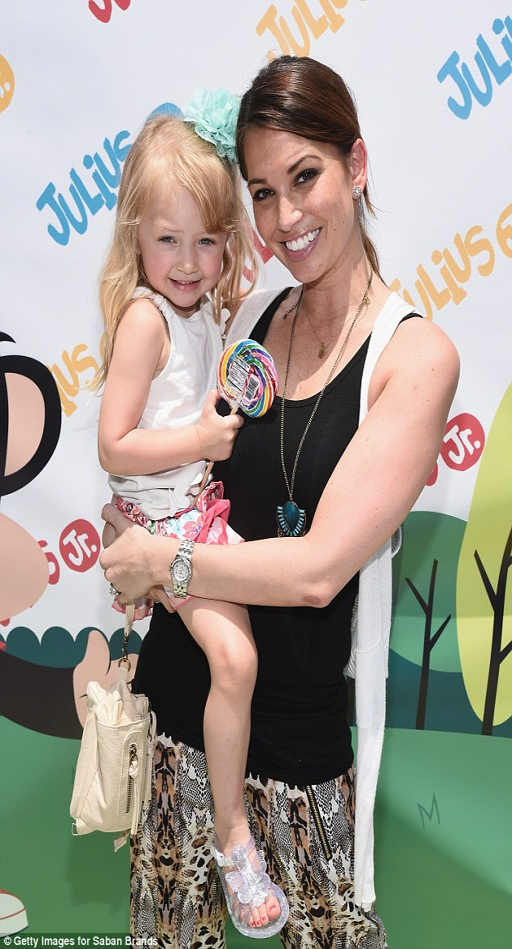
big sister : daughter offers a helping hand with her little brother 's care